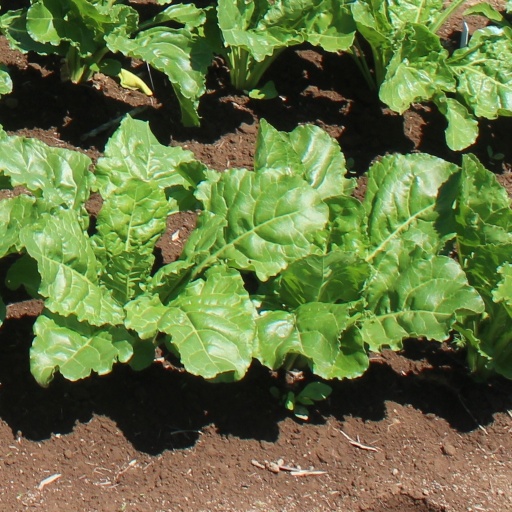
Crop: sugar beet